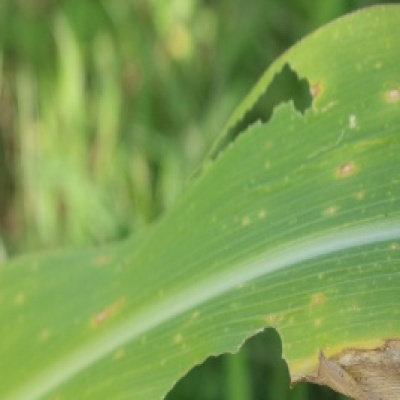
Label: Corn_(Maize)___Leaf_Spot